Winter Reckoning

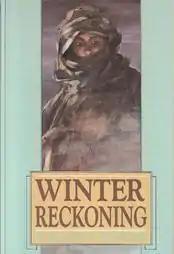
Dust-jacket from the first edition

Winter Reckoning is the first science fantasy novel by Noel-Anne Brennan. It was first published in 1986 by Donald M. Grant, Publisher, Inc. in an edition of 650 copies which were signed by the author.